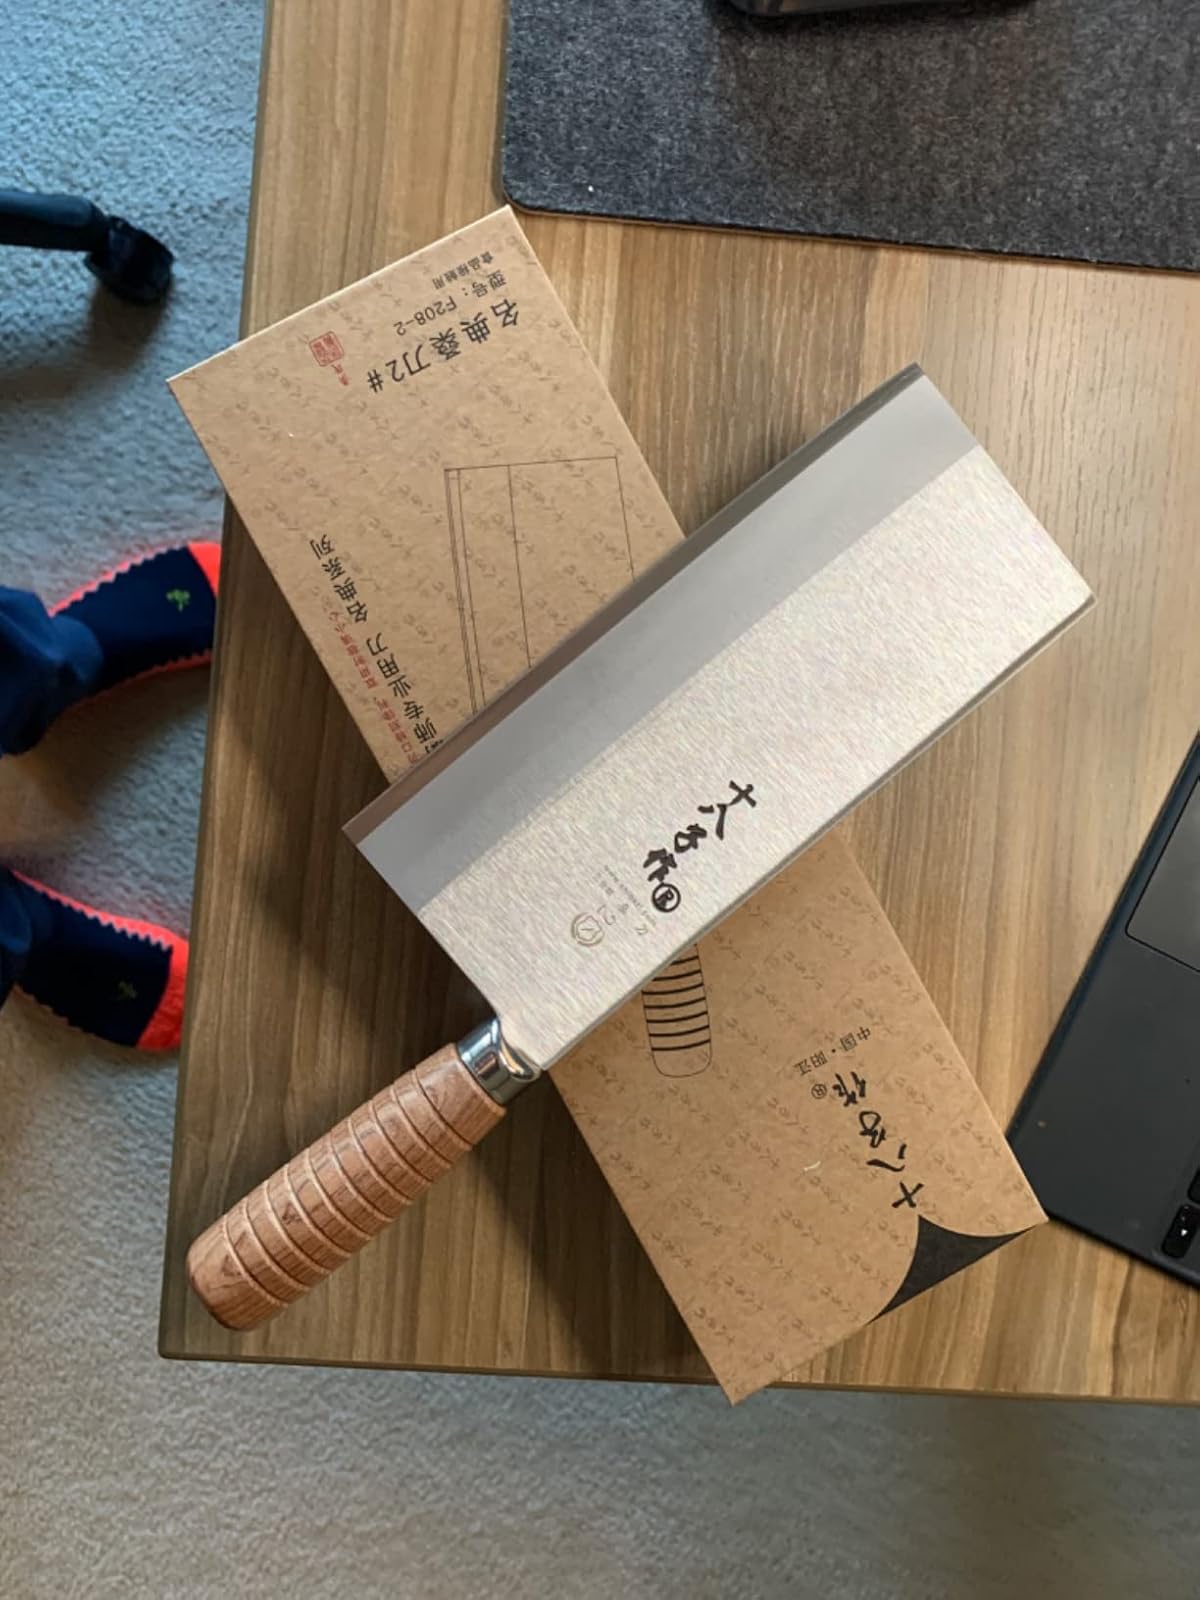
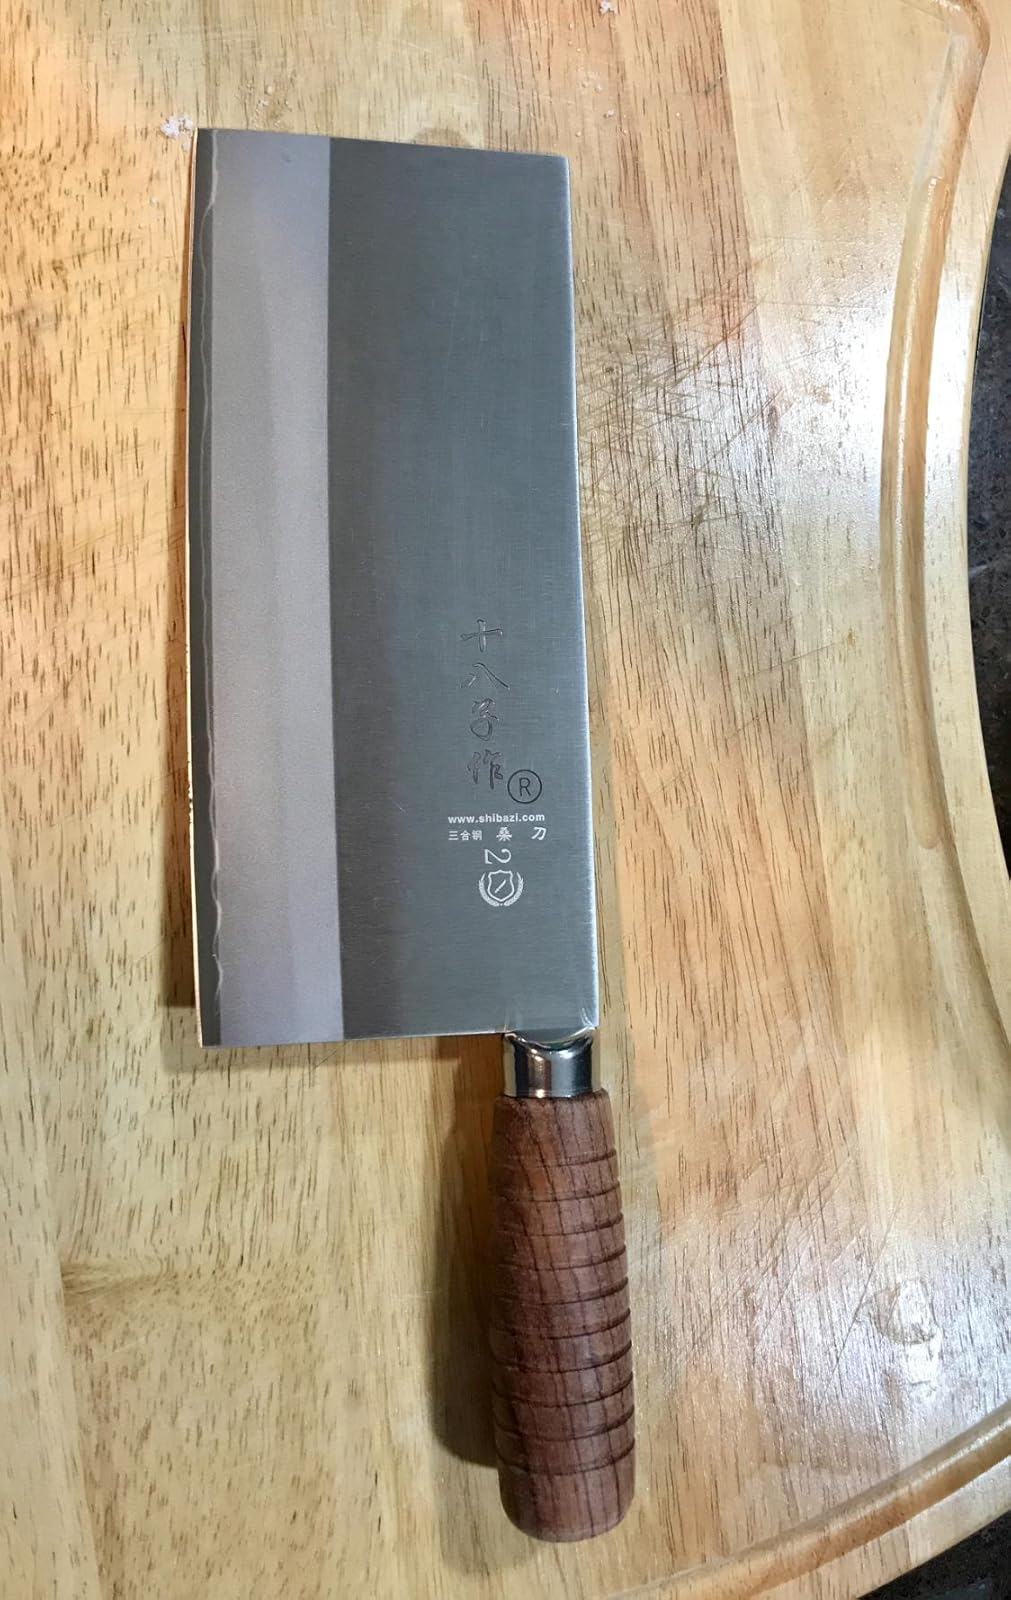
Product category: items_knife
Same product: yes